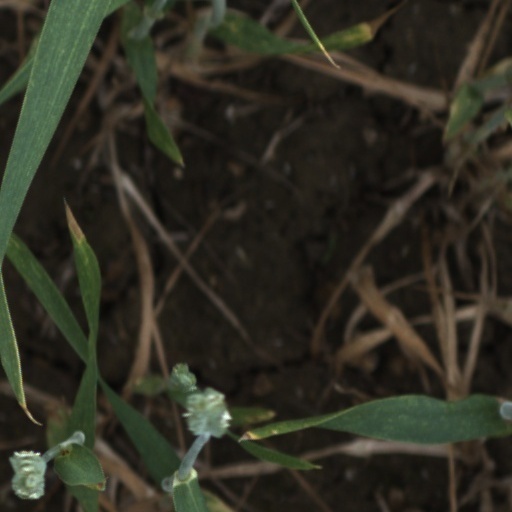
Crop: wheat